Santa Cruz, California

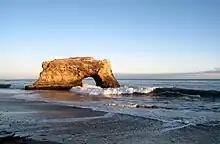
Natural Bridges State Beach

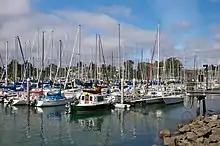
Santa Cruz Harbor

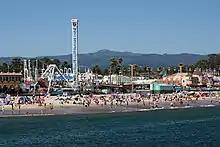
Santa Cruz Beach Boardwalk

Santa Cruz has a number of cultural institutions and other attractions, including the University of California, Santa Cruz, Arboretum; Mission Santa Cruz; the Santa Cruz Museum of Natural History; the Santa Cruz Museum of Art and History; the Santa Cruz Art League (which includes an art gallery, theater, and classroom); the Santa Cruz Surfing Museum (housed in a lighthouse near Steamer Lane); and the Tannery Arts Center.